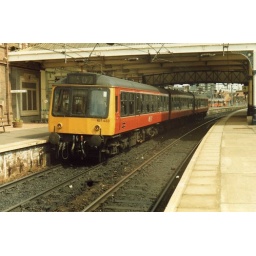
Class 107 d.m.u. in Strathclyde orange / black livery awaiting departure to Girvan